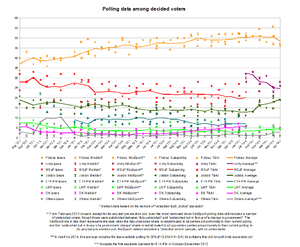
Les élections législatives hongroises du 6 avril 2014 sont un scrutin pourvoyant à la désignation des 199 députés siégeant à l'Assemblée nationale pour une législature — la septième depuis 1990 — de quatre ans.